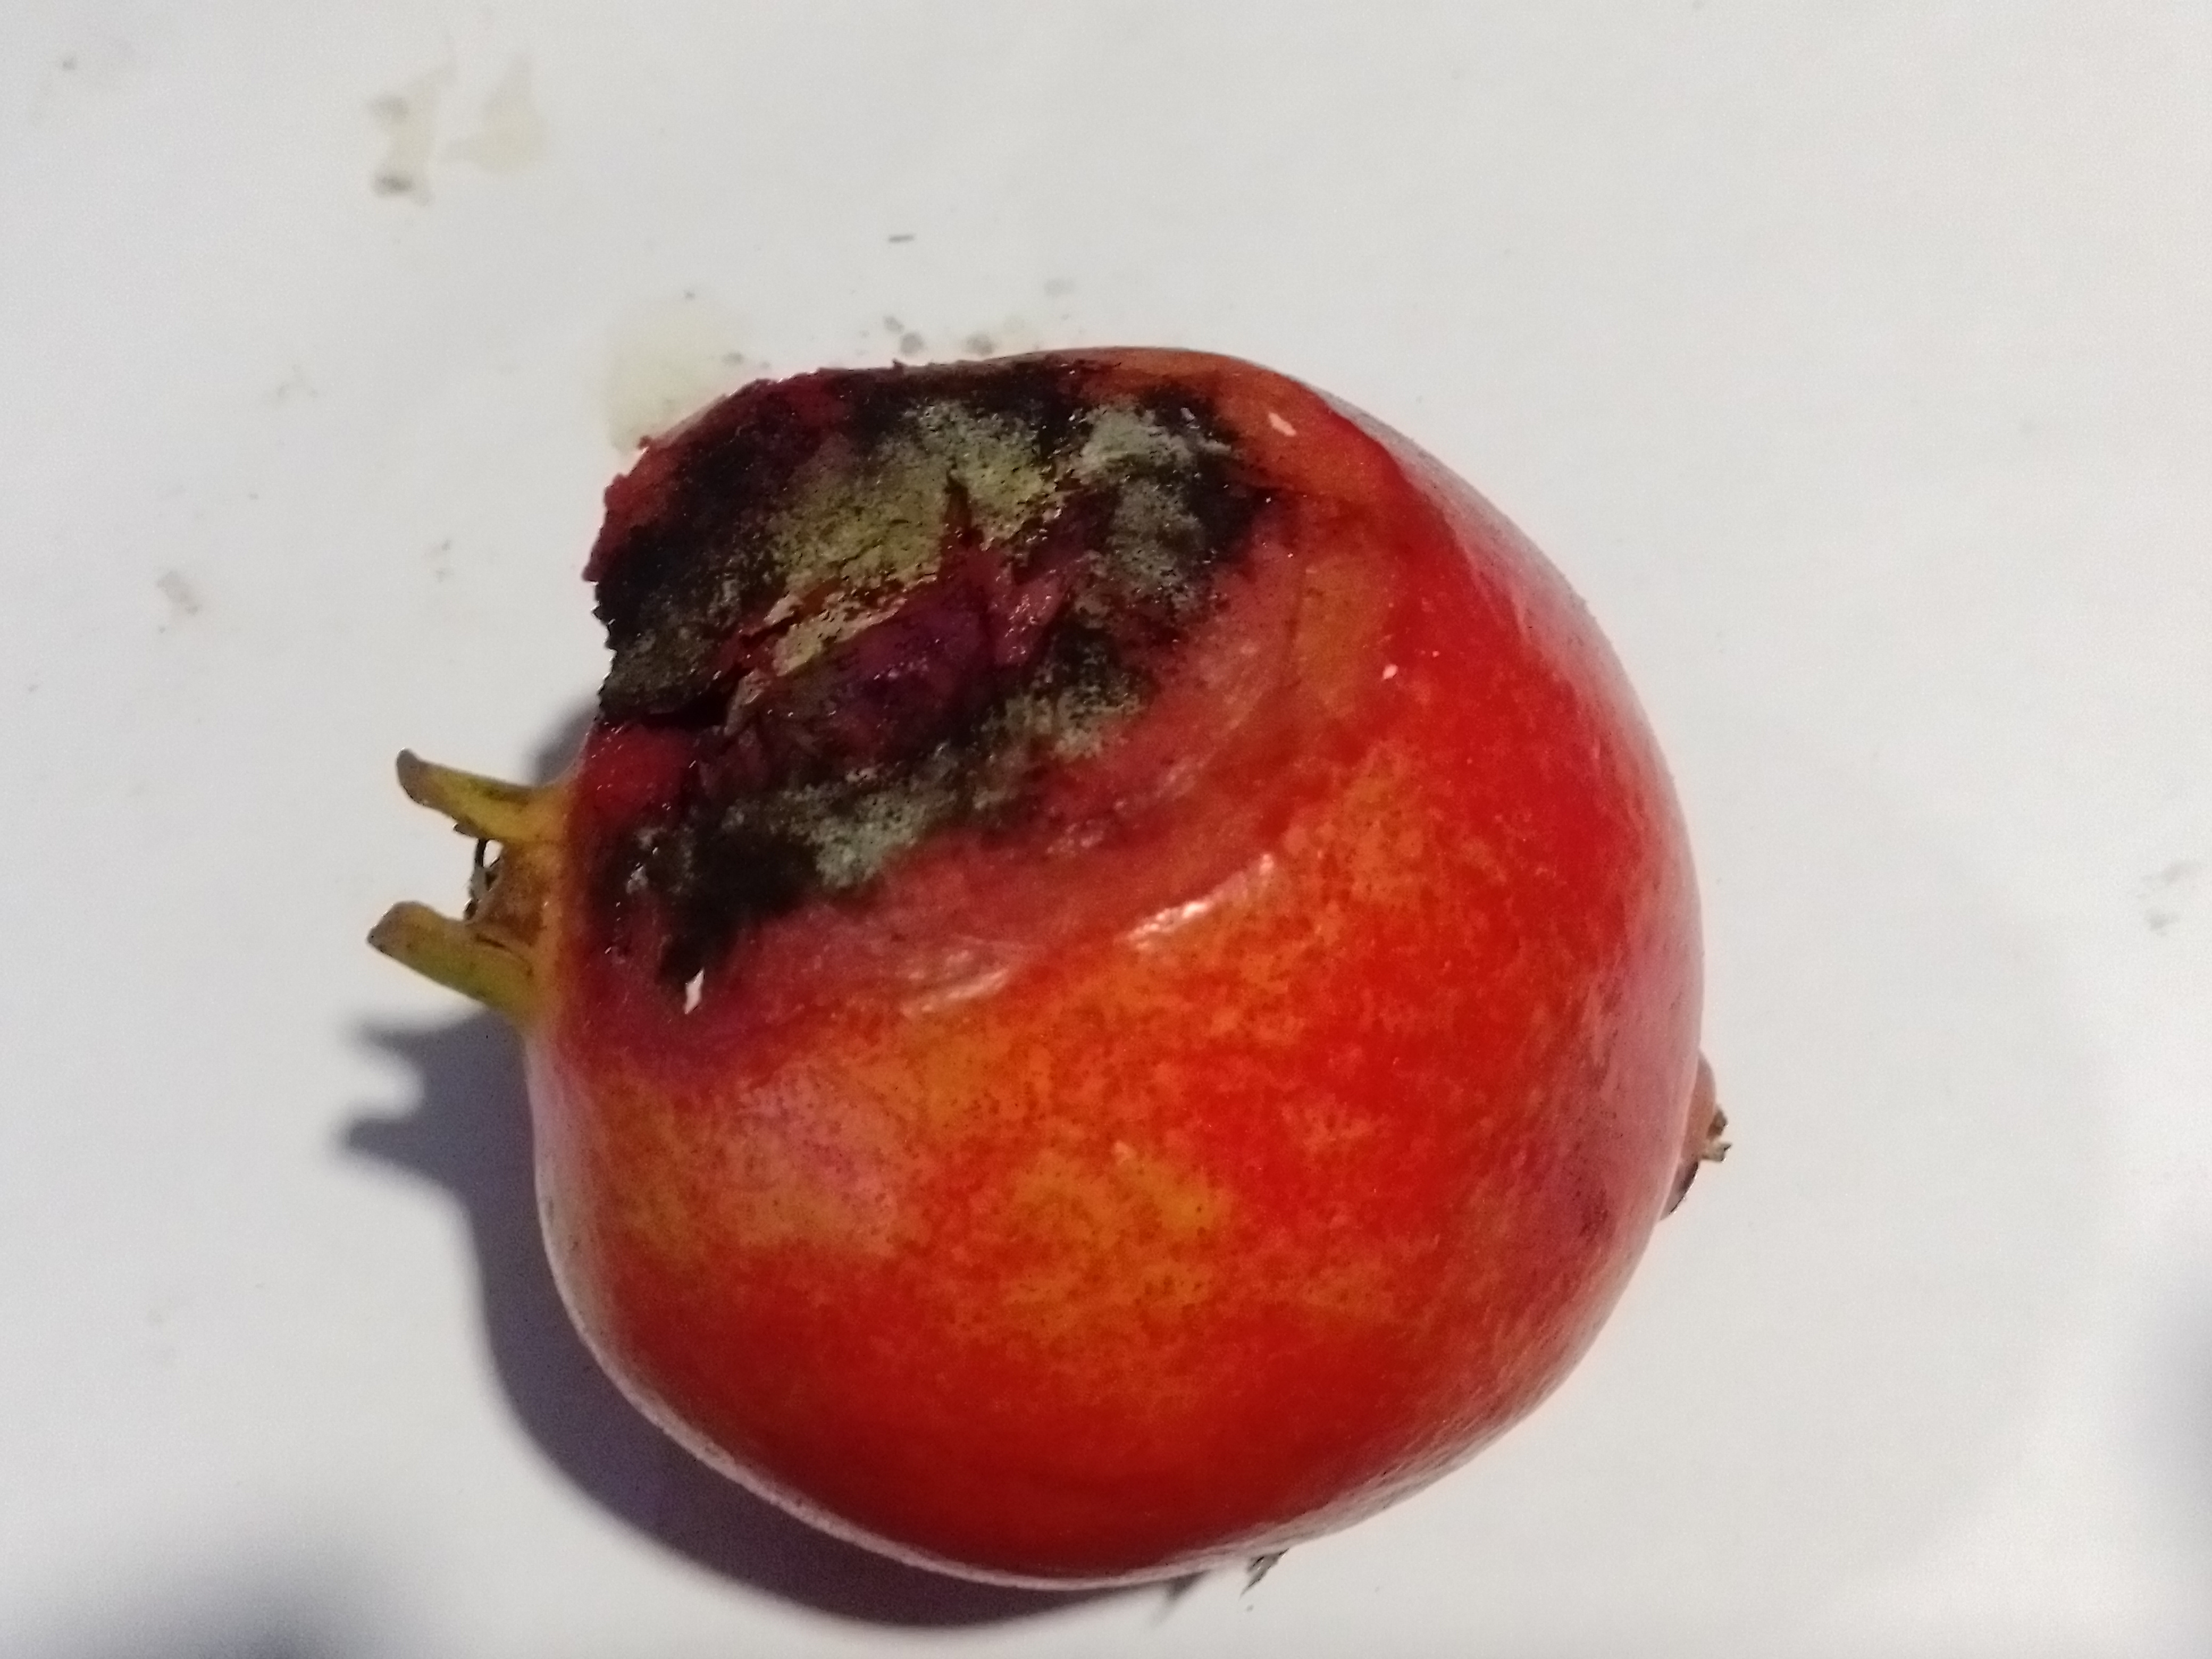
Fruit: pomegranate
Condition: rotten